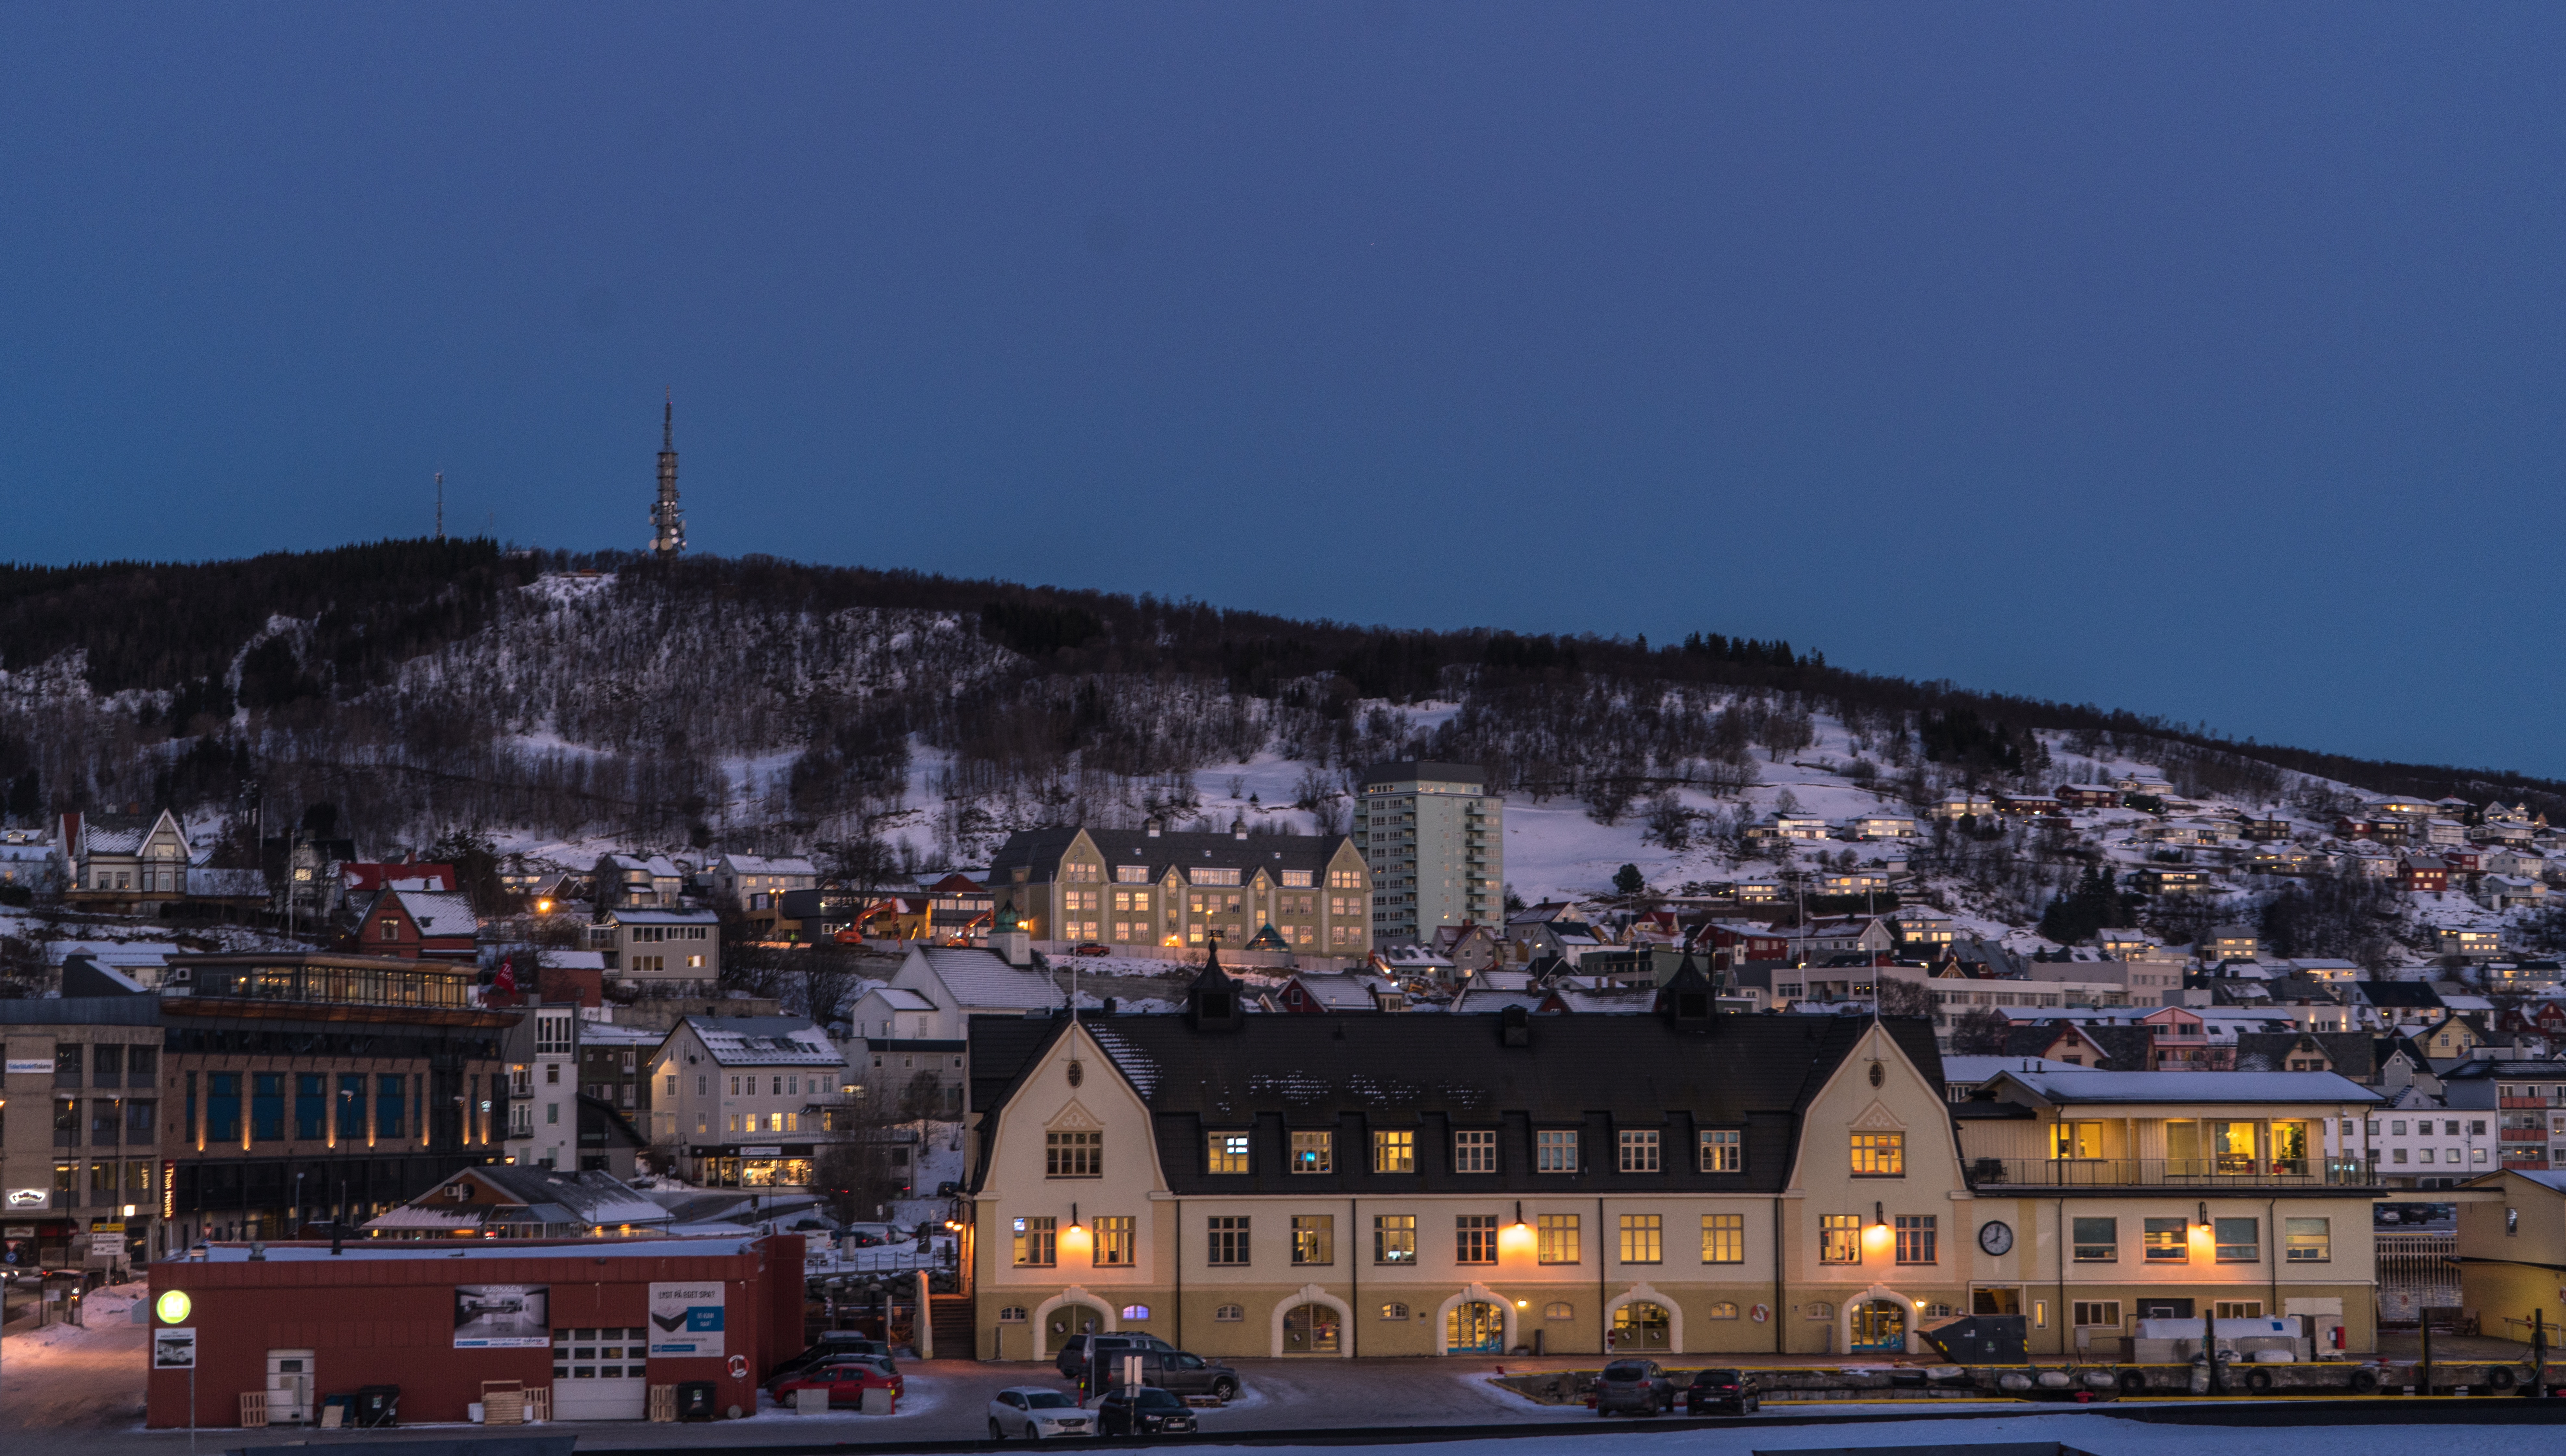
landscape, mountain, snow, cold, winter, architecture, sky, night, town, city, mountain range, cityscape, panorama, downtown, dark, dusk, evening, scenic, landmark, arctic, outdoors, clouds, mountains, norway, scandinavia, tromso, residential area, human settlement